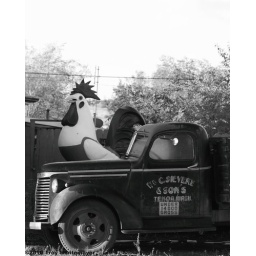
A giant chicken next to a truck on Route 66 in Seligman,Arizona.